Paulus (singer)

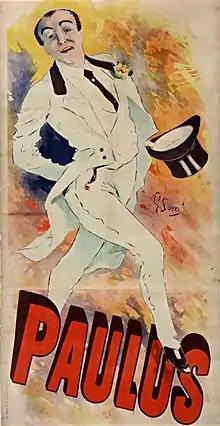
Poster by Sem (1891)

In 1883, Paulus signed a lucrative for three years at the "Concert Parisien", demanding an astronomical fee (he was the first to do so), but he sang regularly at other venues, sometimes going so far as to sing, for different audiences (including private performances), up to 40 songs in a single evening, making up to FF 1,500 per day. He suddenly became rich and famous, and bought a mansion in Neuilly, hiring servants, and a driver. In 1885, he left "Concert Parisien" and following a lawsuit (which he lost - the breach of his contract cost him FF 30,000 ), he found himself at the "" and the "Alcazar d'Été".